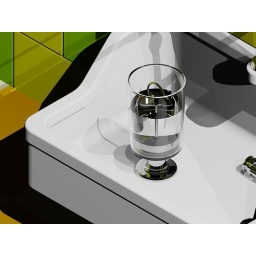
dipper in bowl that flushs in the rim sink it flushs from the botton